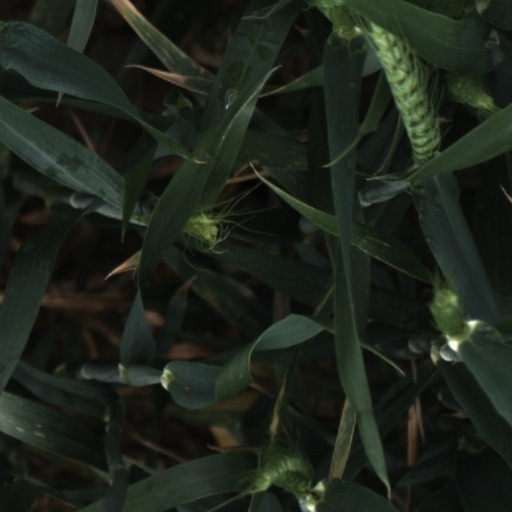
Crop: wheat